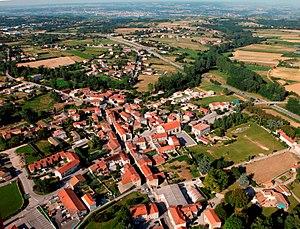
Peaugres détail
Peaugres est une commune française, située dans le département de l'Ardèche en région Auvergne-Rhône-Alpes.